Premixed flame

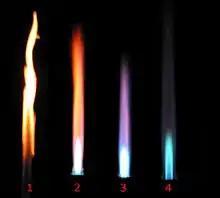
Different flame types of a Bunsen burner depend on oxygen supply. On the left a rich fuel mixture with no premixed oxygen produces a yellow sooty diffusion flame, and on the right a lean fully oxygen premixed flame produces no soot and the flame color is produced by molecular radical band emission.

A premixed flame is a flame formed under certain conditions during the combustion of a premixed charge (also called pre-mixture) of fuel and oxidiser. Since the fuel and oxidiser—the key chemical reactants of combustion—are available throughout a homogeneous stoichiometric premixed charge, the combustion process once initiated sustains itself by way of its own heat release. The majority of the chemical transformation in such a combustion process occurs primarily in a thin interfacial region which separates the unburned and the burned gases. The premixed flame interface propagates through the mixture until the entire charge is depleted. The propagation speed of a premixed flame is known as the flame speed (or burning velocity) which depends on the convection-diffusion-reaction balance within the flame, i.e. on its inner chemical structure. The premixed flame is characterised as laminar or turbulent depending on the velocity distribution in the unburned pre-mixture (which provides the medium of propagation for the flame).